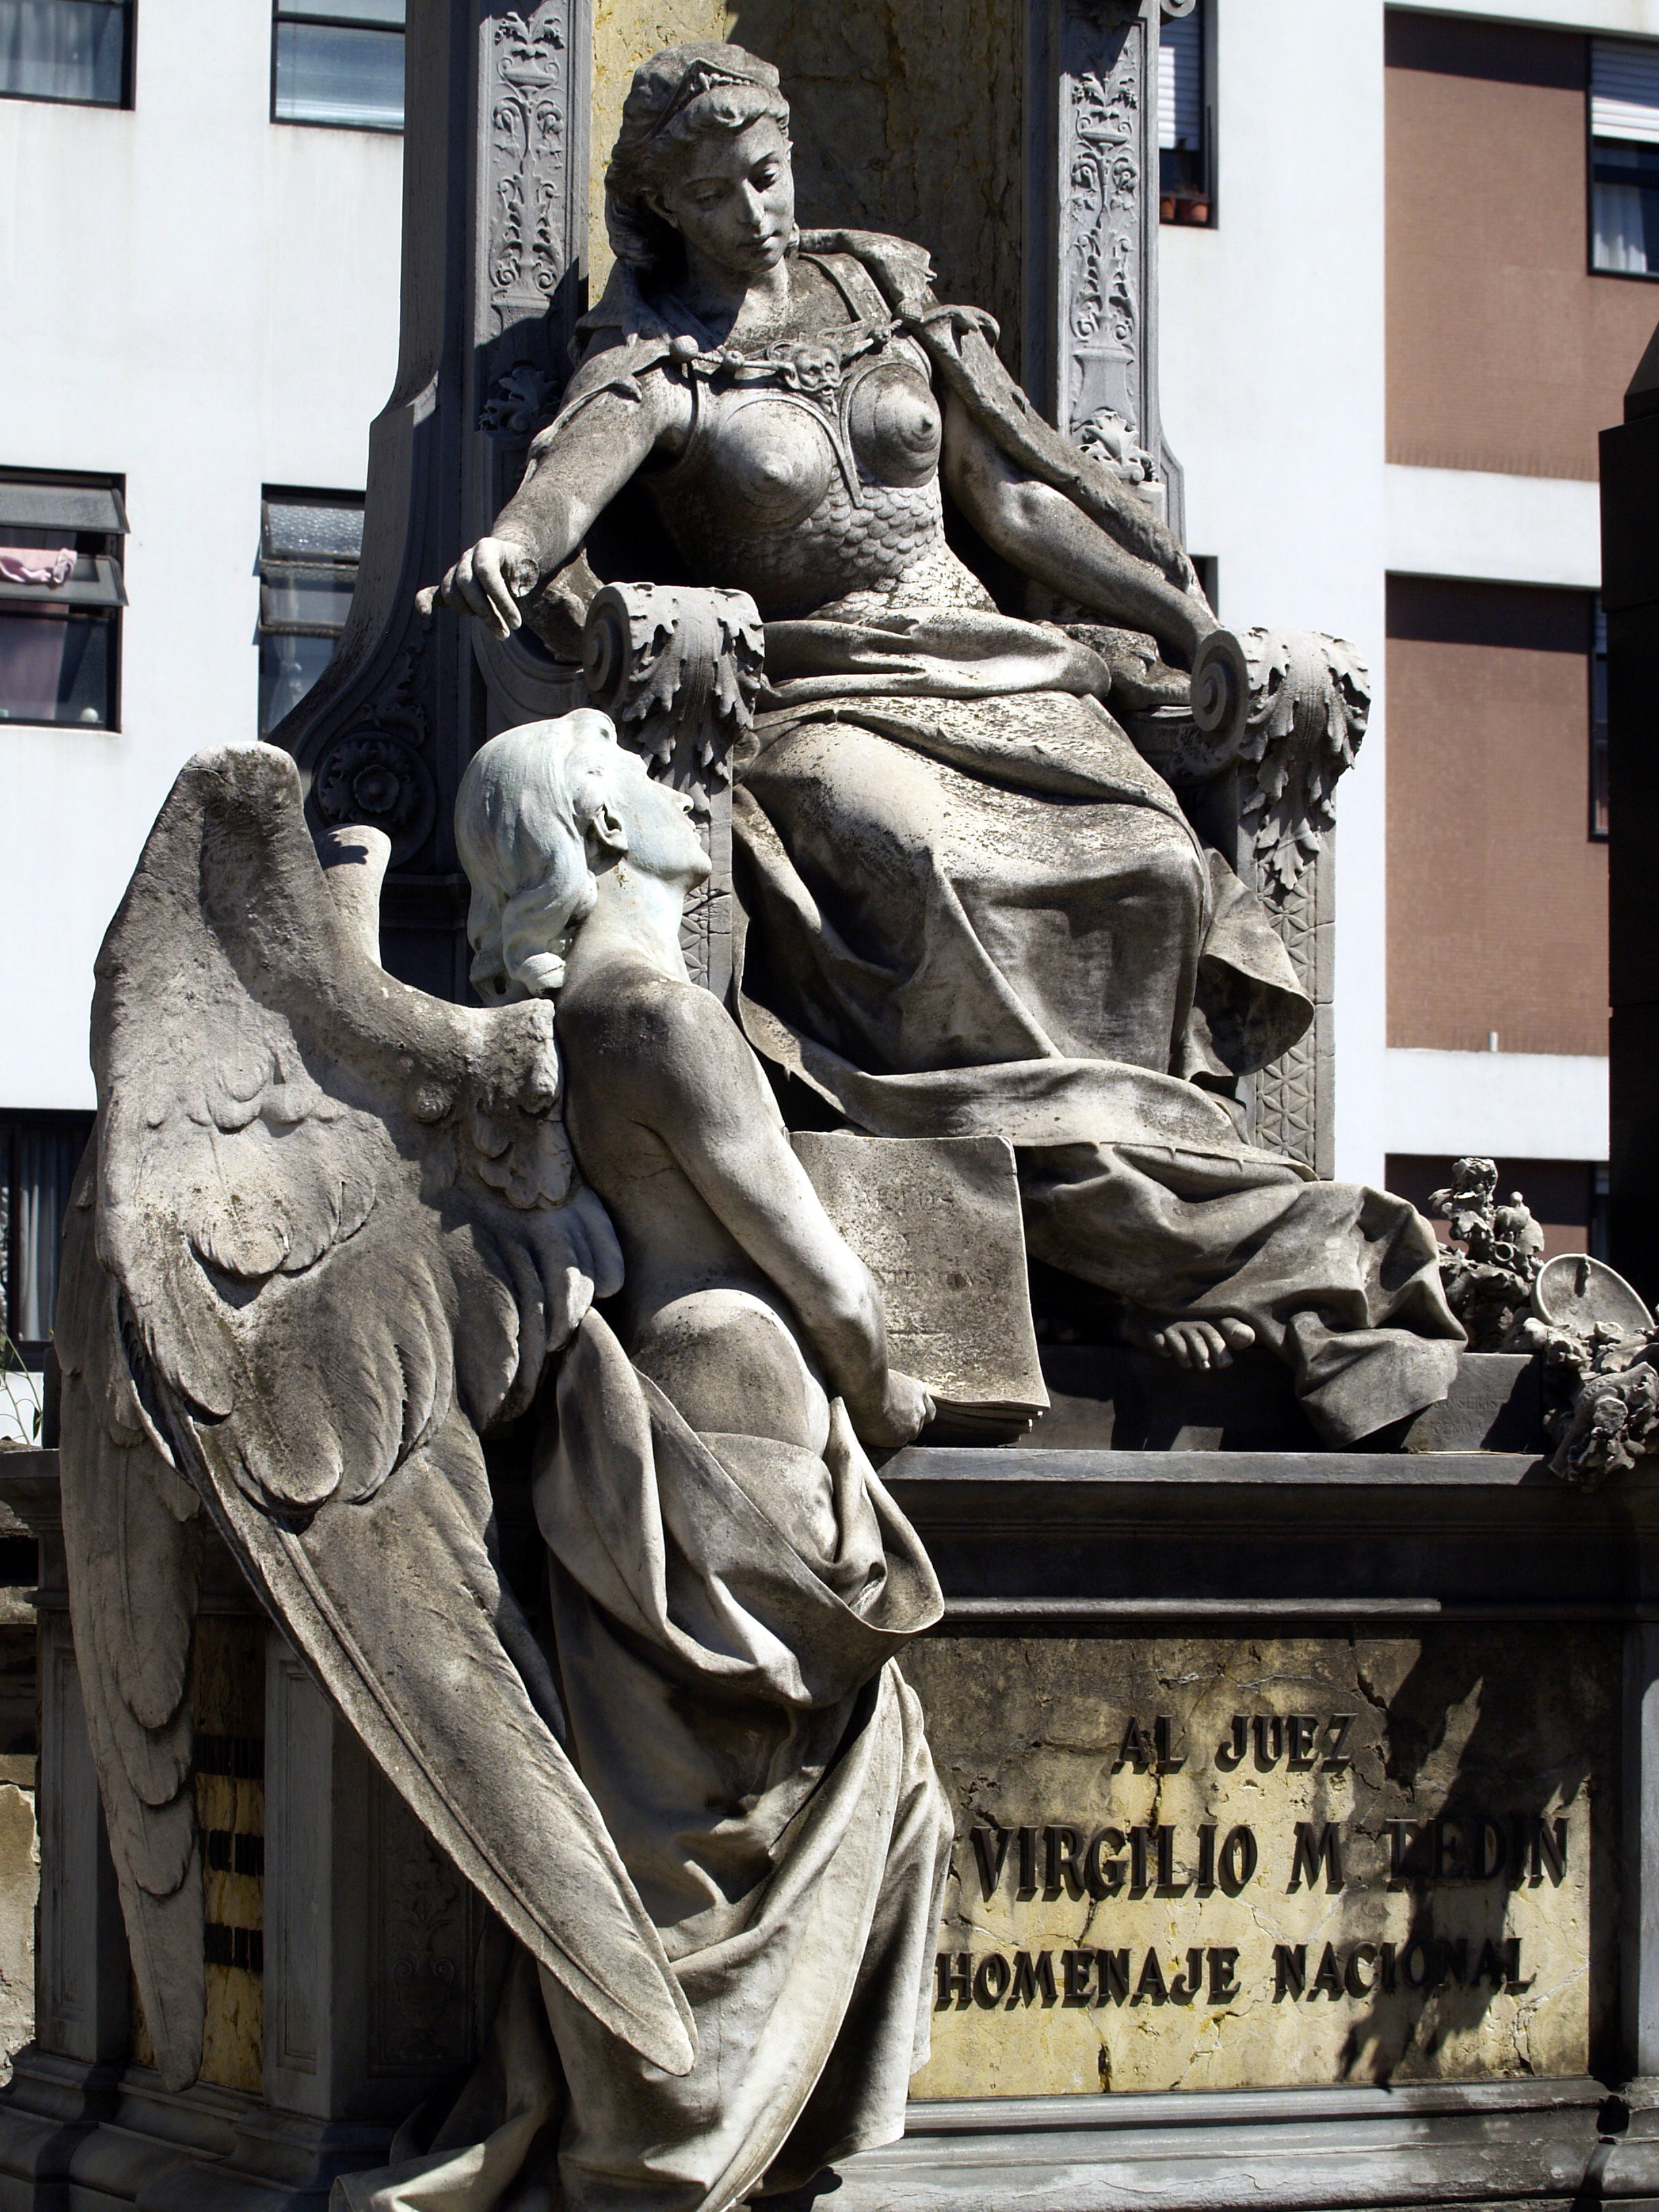
sky, monument, statue, memory, cemetery, tombstone, death, sculpture, memorial, angel, art, temple, argentina, graves, mausoleum, remembering, stone sculpture, buenos aires, ancient history, grave yard